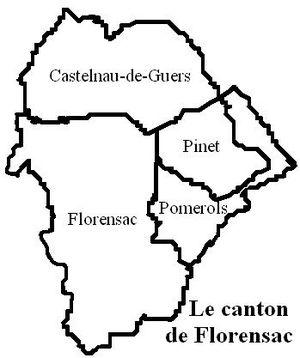
Le canton de Florensac est une ancienne division administrative française de la région Languedoc-Roussillon située dans le département de l'Hérault, dans l'Arrondissement de Béziers.